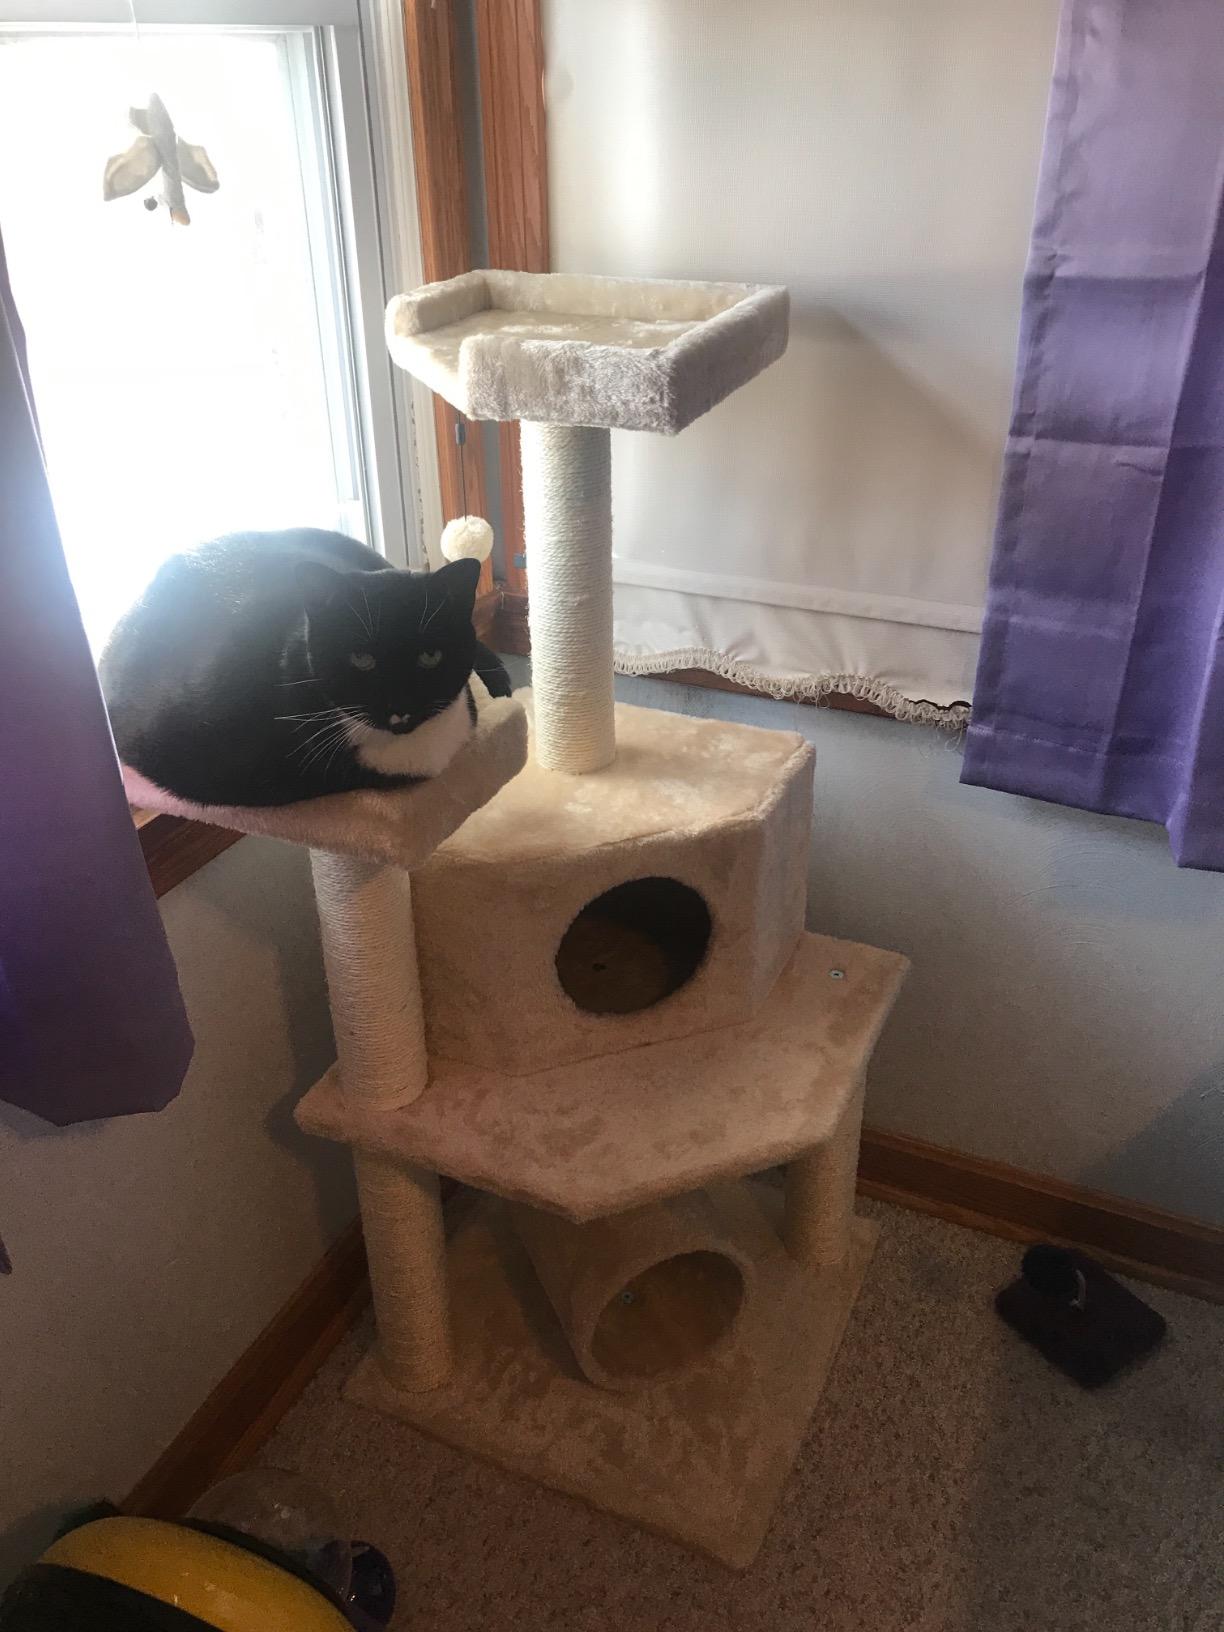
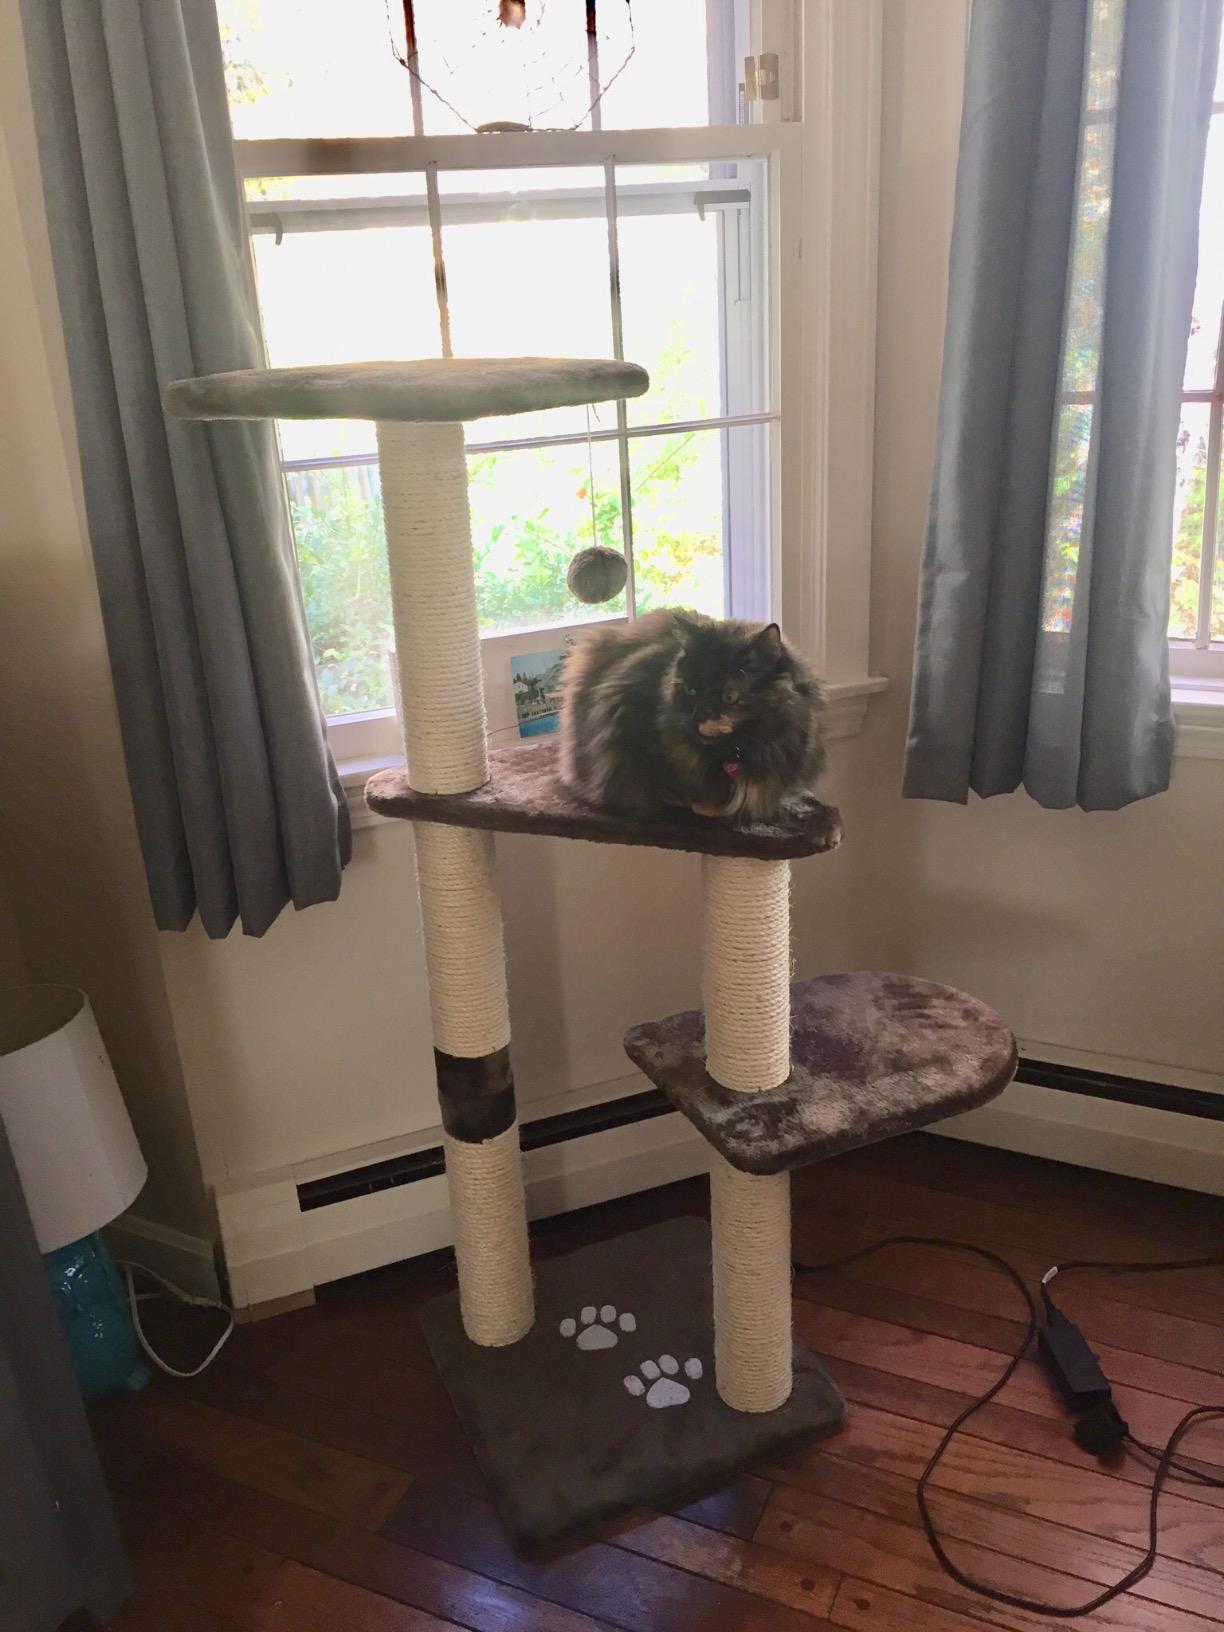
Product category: items_cat tree
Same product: no